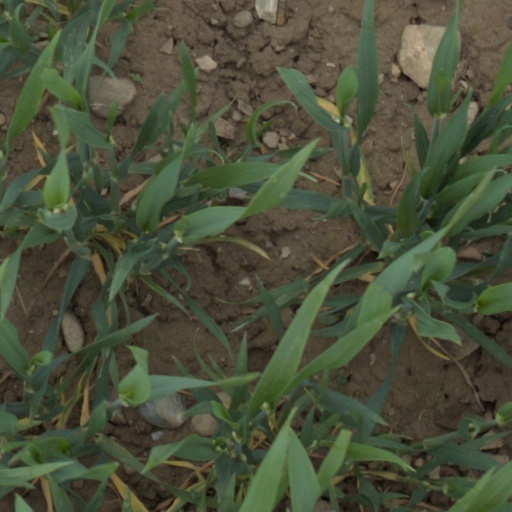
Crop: wheat